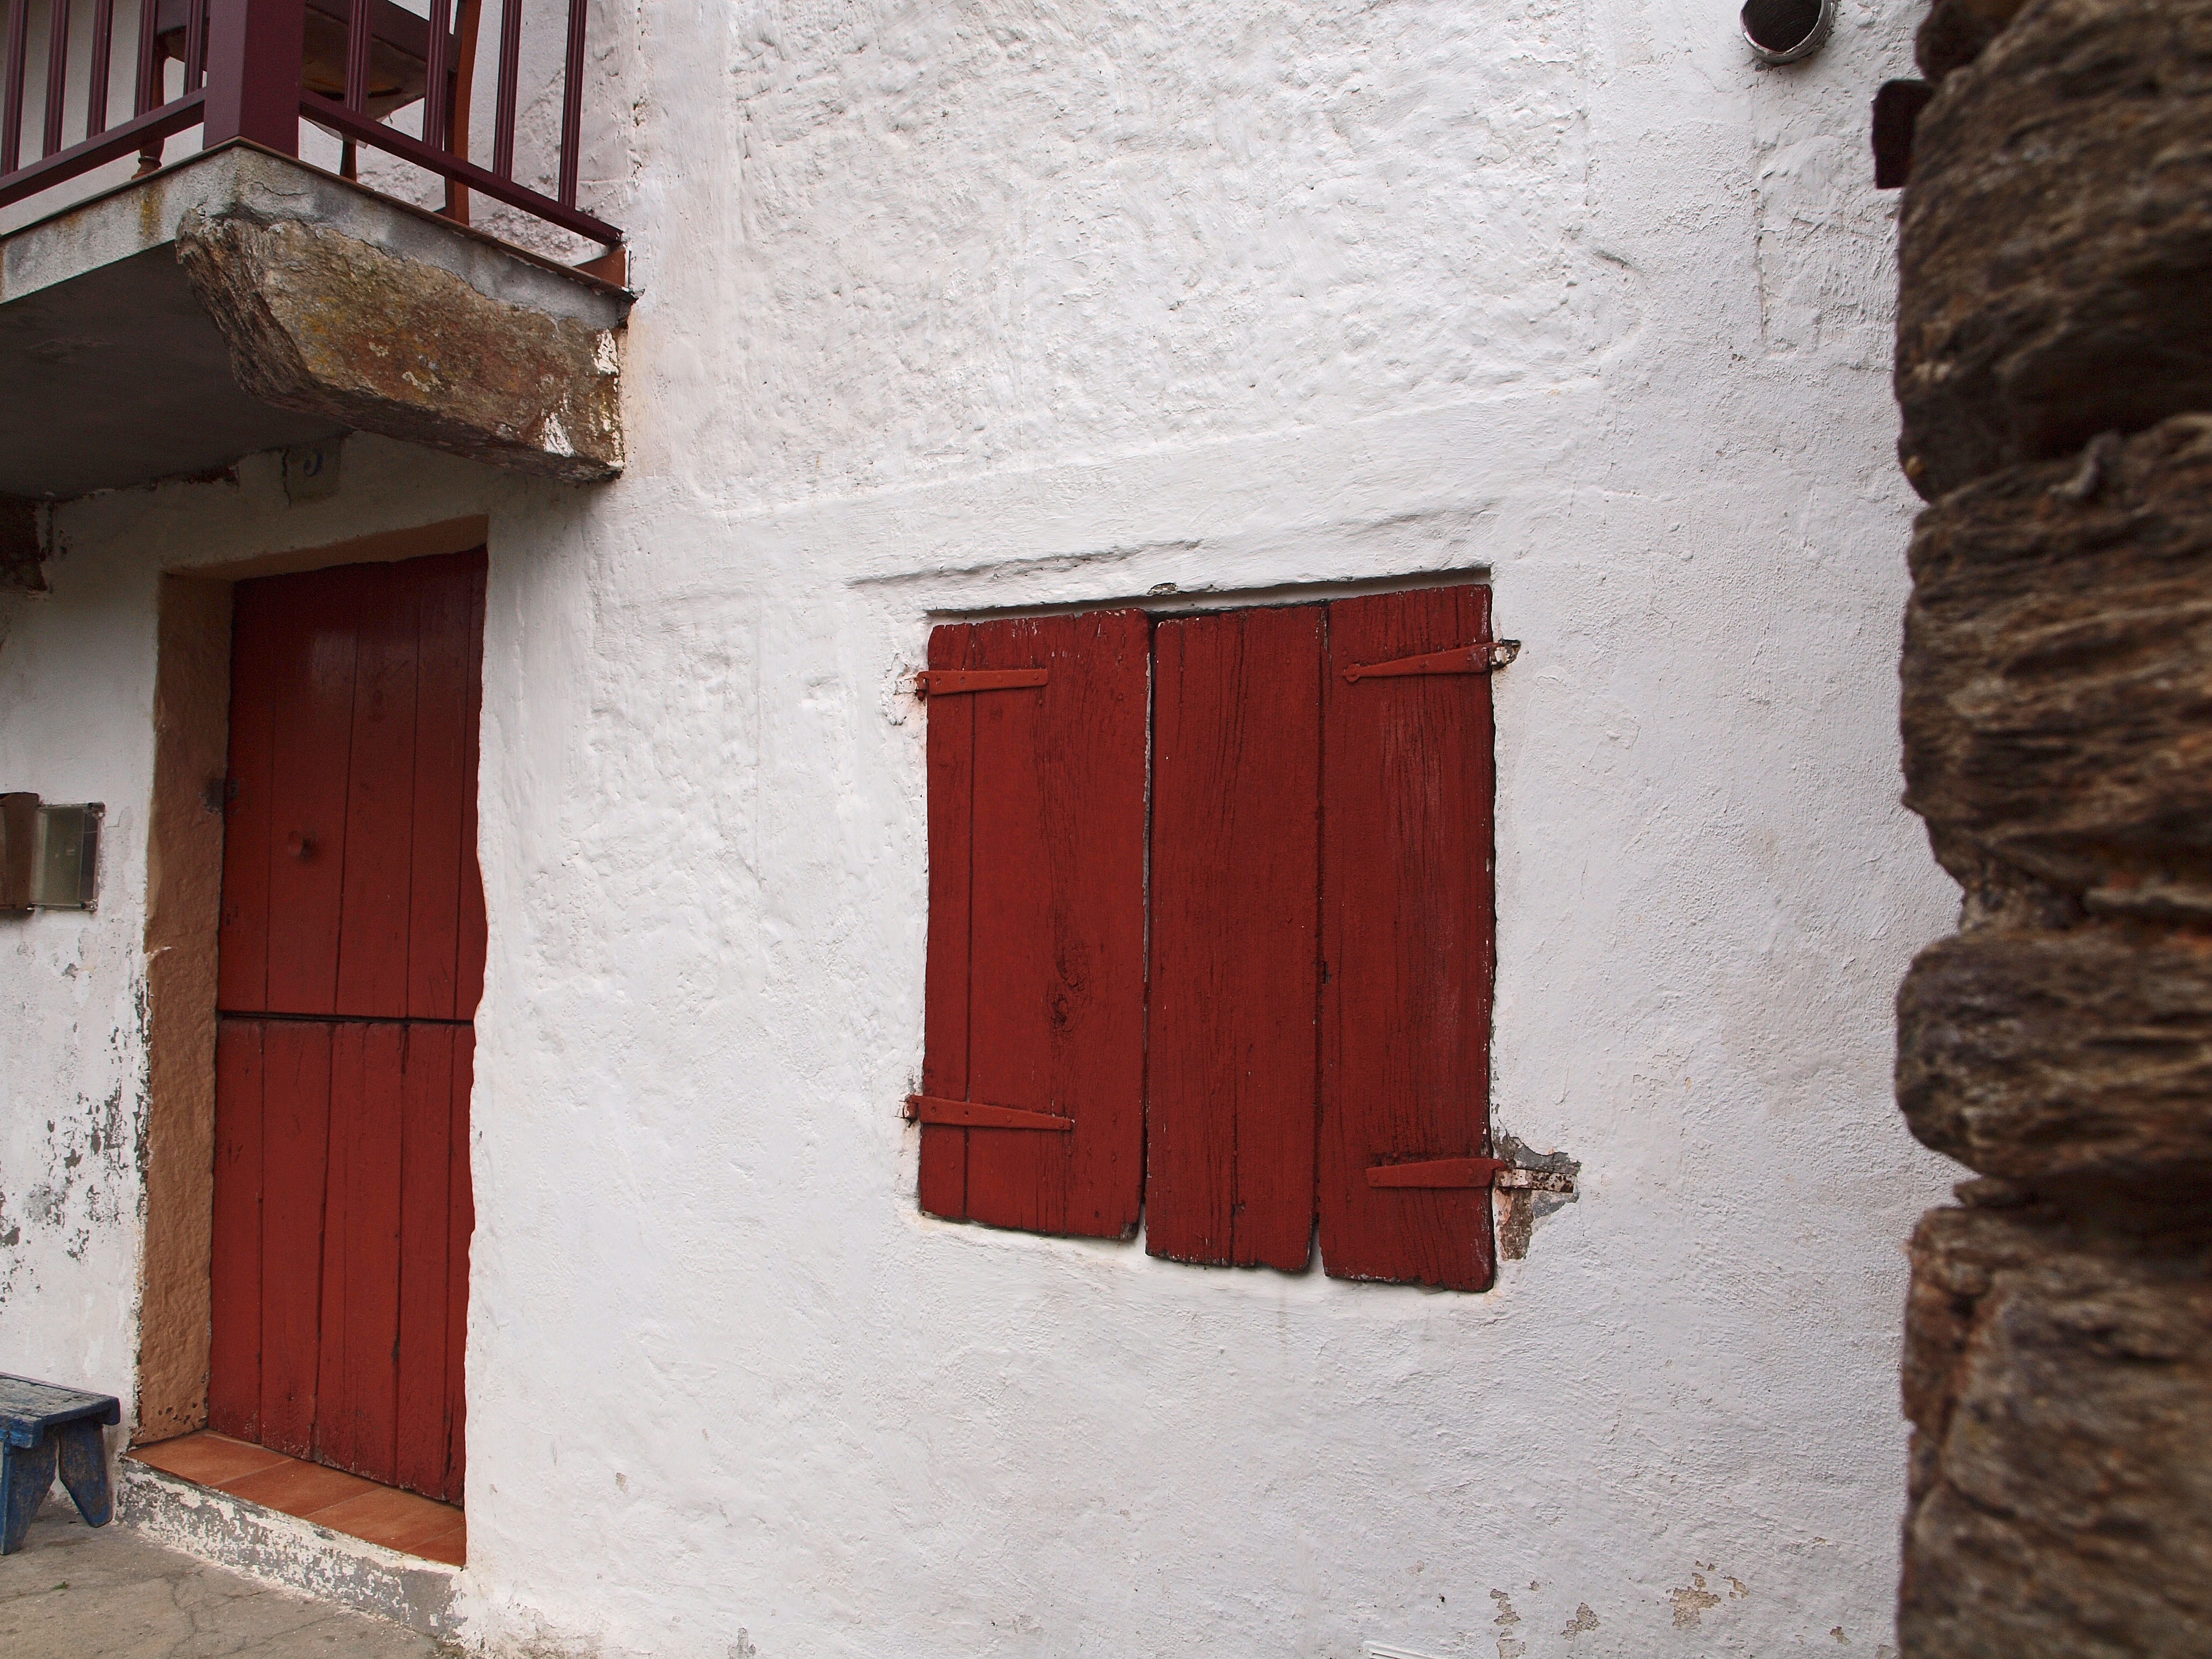
wood, white, house, window, alley, wall, photo, explore, red, color, facade, brick, door, interior design, ggl1, canoneos500d, ruralgalicia, variossome, ancient history